H Street Line

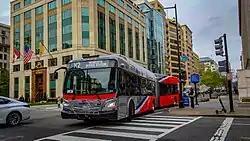
Route X2 at Lafayette Square

Route D20 operates daily between Minnesota Avenue station and Lafayette Square during the daytime and extended to Foggy Bottom-GWU station during the late night and early morning hours, running every 10–15 minutes during the day and 20 minutes during the late nights, providing service along H Street and Benning Road. There were select trips that operate during school hours from Phelps Architecture, Construction and Engineering High School and Friendship Collegiate Academy Public Charter School. One trip operates to McPherson Square while four trips operate to Minnesota Avenue.